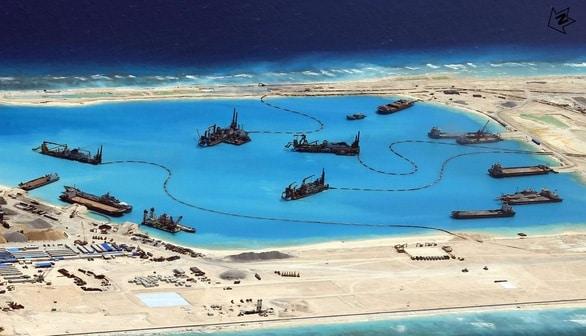
có nhiều con tàu xuất hiện ở trên mặt nước